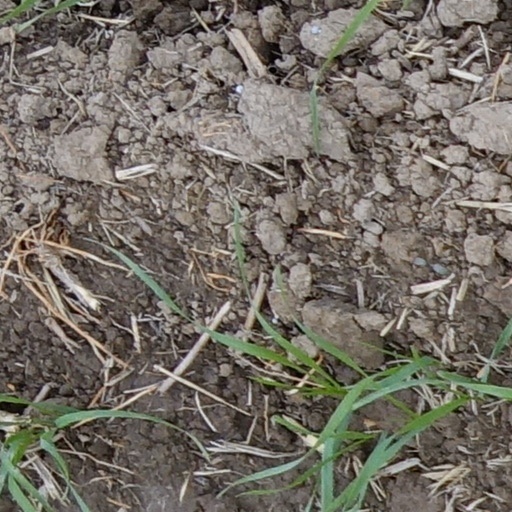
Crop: wheat